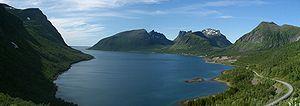
Senja est la deuxième île de Norvège par sa superficie avec 1 586,3 km². Son point culminant est l'Istindan.